Sharice Davids

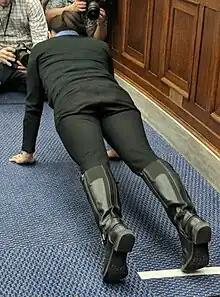
Davids doing pushups for the congressional office lottery

In October, Kansas City NPR member station KCUR fact-checked the claims that incumbent representative Kevin Yoder and Davids made in separate interviews on its station and gave Yoder an "F". Yoder said that immigrants were making false asylum claims and would increase crime. Davids said that she supported single-payer health care, but it could not be enacted with Republicans in the White House. Meanwhile, she supports short-term goals like allowing Medicare to negotiate drug prices and getting generics to market faster. KCUR said that Davids's claim that teachers are not paid enough and can no longer take tax deductions for buying their own school supplies, was "partly true and partly false" since the tax deduction had been reinstated.